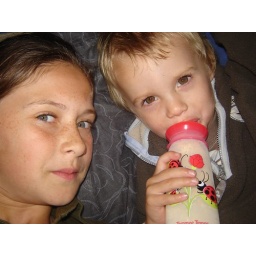
Me and Tyler lying on the couch taking photos with his bottle in his mouth.